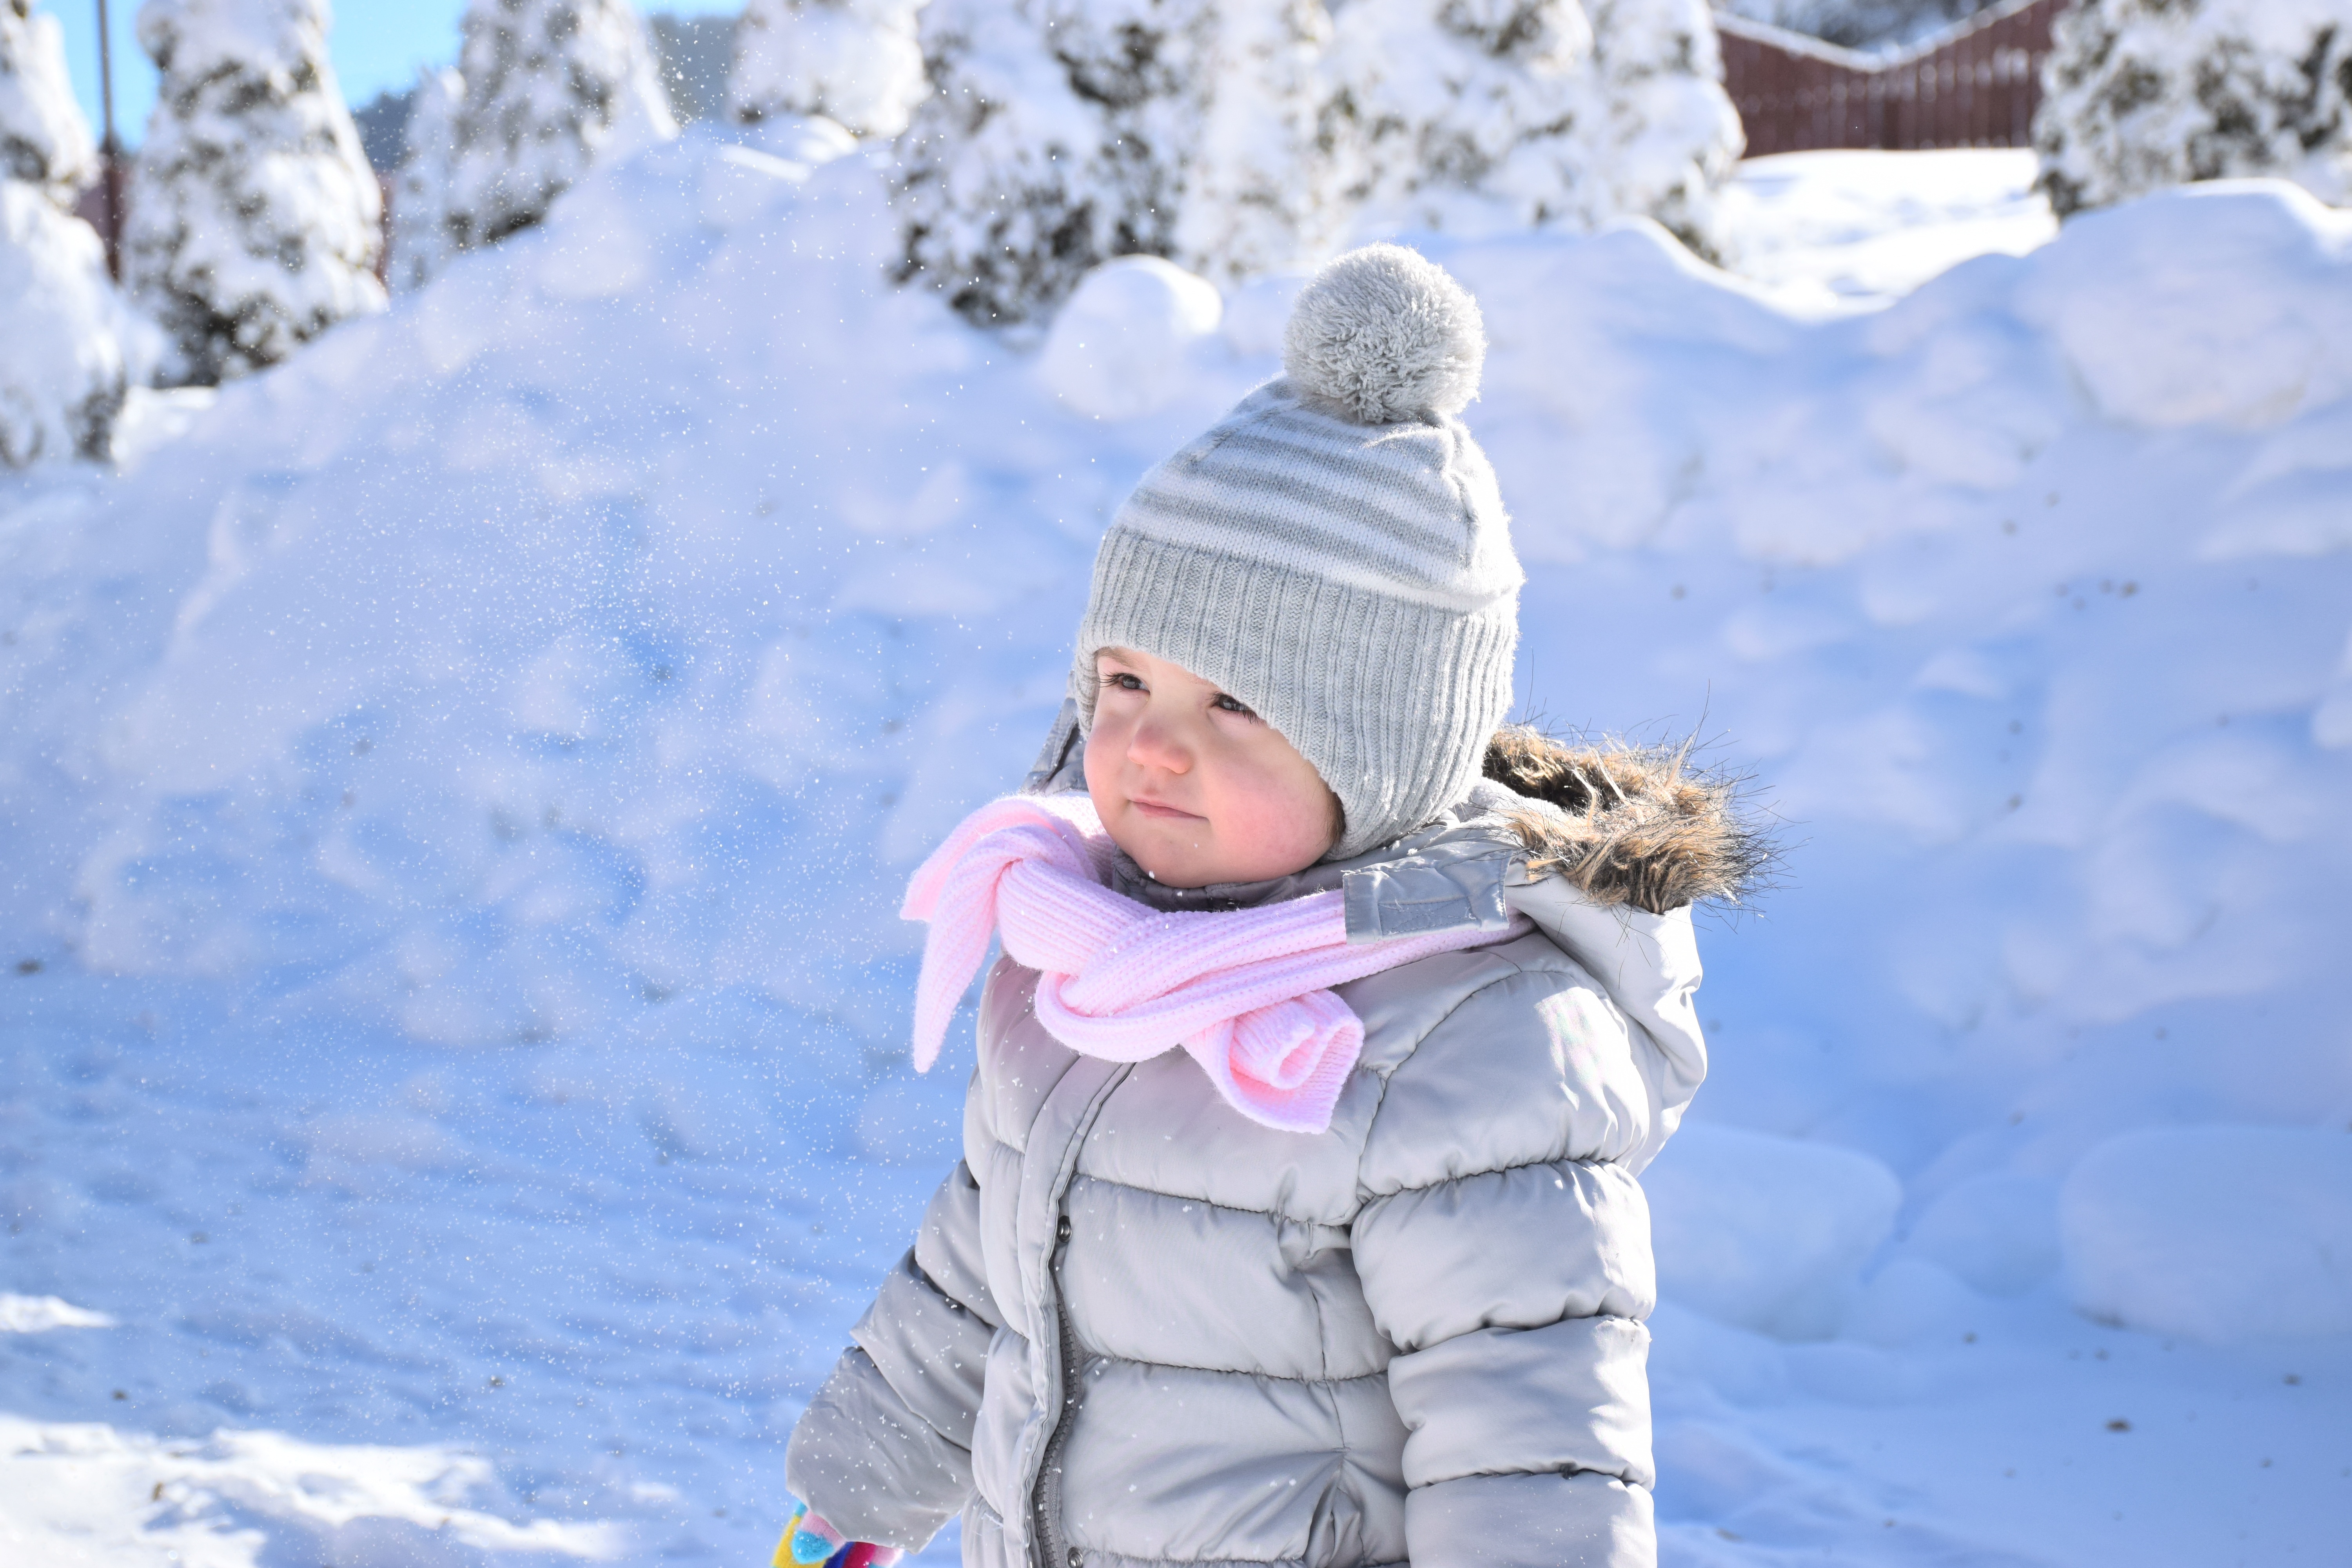
snow, winter, girl, white, kid, spring, weather, child, hat, baby, childhood, season, outdoors, happy, happiness, joy, freezing